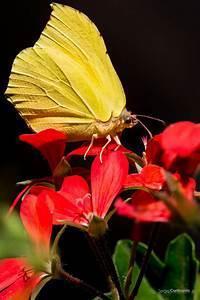
butterfly